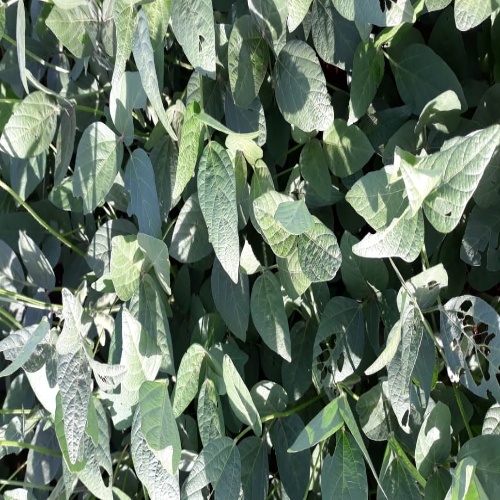
Label: Caterpillar